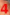
Number: 4